New York Public Library Main Branch

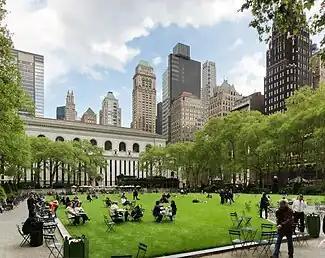
Bryant Park, underneath which additional stacks were constructed in the late 1980s

The rear of the library's main hall was partitioned off in 1950, creating a bursar's office measuring . Minor repairs at the Main Branch occurred during the 1960s. The city government allocated money for the installation of fire sprinklers in the main branch's stacks in 1960. In 1964 contracts were awarded for the installation of a new floor level above the south corridor on the first floor, as well as for replacement of the skylights. By the mid-1960s, the branch contained 7 million volumes and had outgrown its of stacks.